Asian immigration to Australia

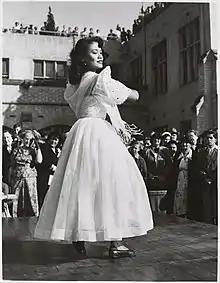
Overseas students studying in Australia, 1949–1954

During World War II, Japanese civilians living in Australia were interned for up to six years. This included 1141 Japanese living in Australia and an additional 3160 Japanese civilians arrested in allied countries across the Asia-Pacific region. An unknown number of Koreans were also arrested as Japanese and interned. The internment of Japanese in Australia was more racial than political, with Japanese being "evacuated" from their hometowns "for their own good" (ie, to prevent racist attacks against them by non-Japanese). After the war, all ethnic-Japanese internees who did not possess Australian nationality were repatriated to Occupied Japan, while all ethnic-Formosans were repatriated to Occupied Formosa.